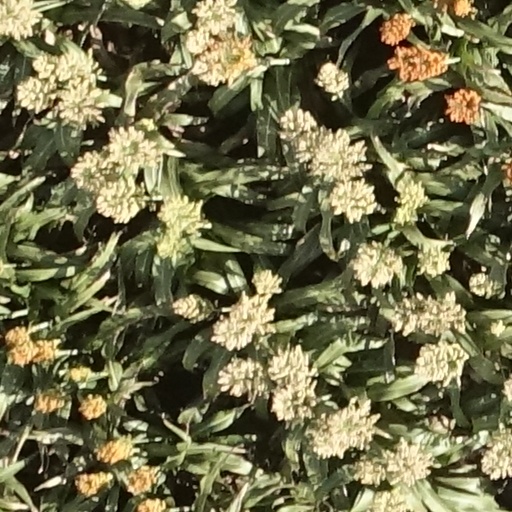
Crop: sorghum